District of Columbia v. Exxon Mobil Corp.

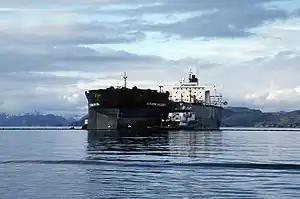
"Exxon Valdez" oil spill

In the past, ExxonMobil has been involved in many other high-profile oil spills, and accidents ExxonMobil has faced criticism for its handling of oil spills, including the 1989 "Exxon Valdez" spill in Alaska, which was one of the worst environmental disasters in U.S. history. Accusations have also been made that the company doesn't do enough to prevent oil spills and address them effectively. These spills aren't the only thing in question. ExxonMobil refineries and factories emit so much toxic air pollutants for the environment that the company's values have been questioned. Additionally, ExxonMobil has been charged with adding to deforestation in areas where it conducts business, especially in Indonesia, where it has been working to establish palm oil plantations. Significant effects of deforestation on soil erosion, carbon sequestration, and wildlife are possible.